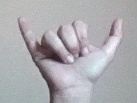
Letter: ya